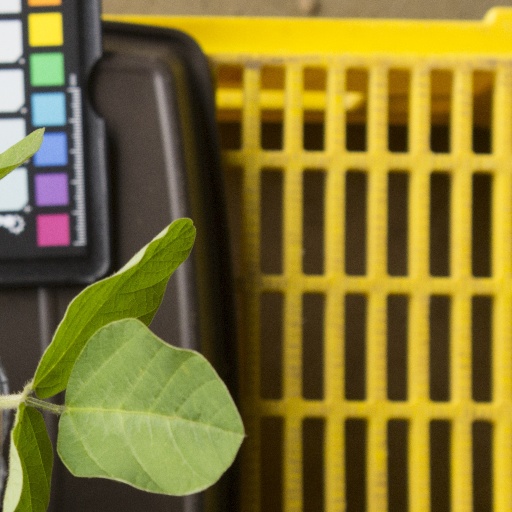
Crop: soybean